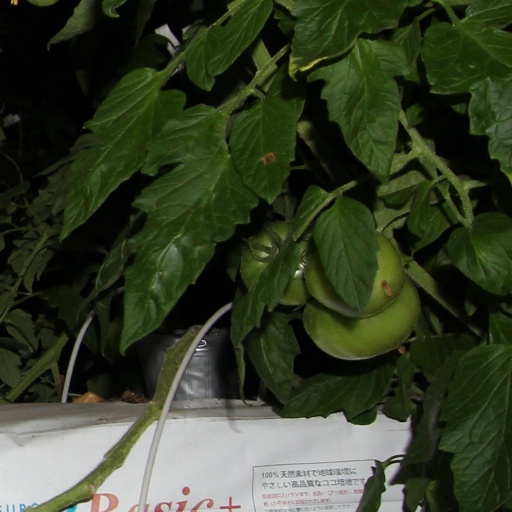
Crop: tomato